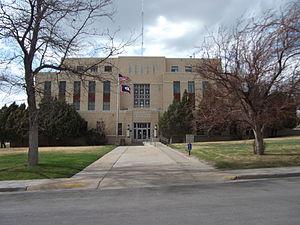
Le comté de Carbon est un comté de l'État du Wyoming dont le siège est Rawlins. Selon le recensement de 2010, sa population est de 15 885 habitants.